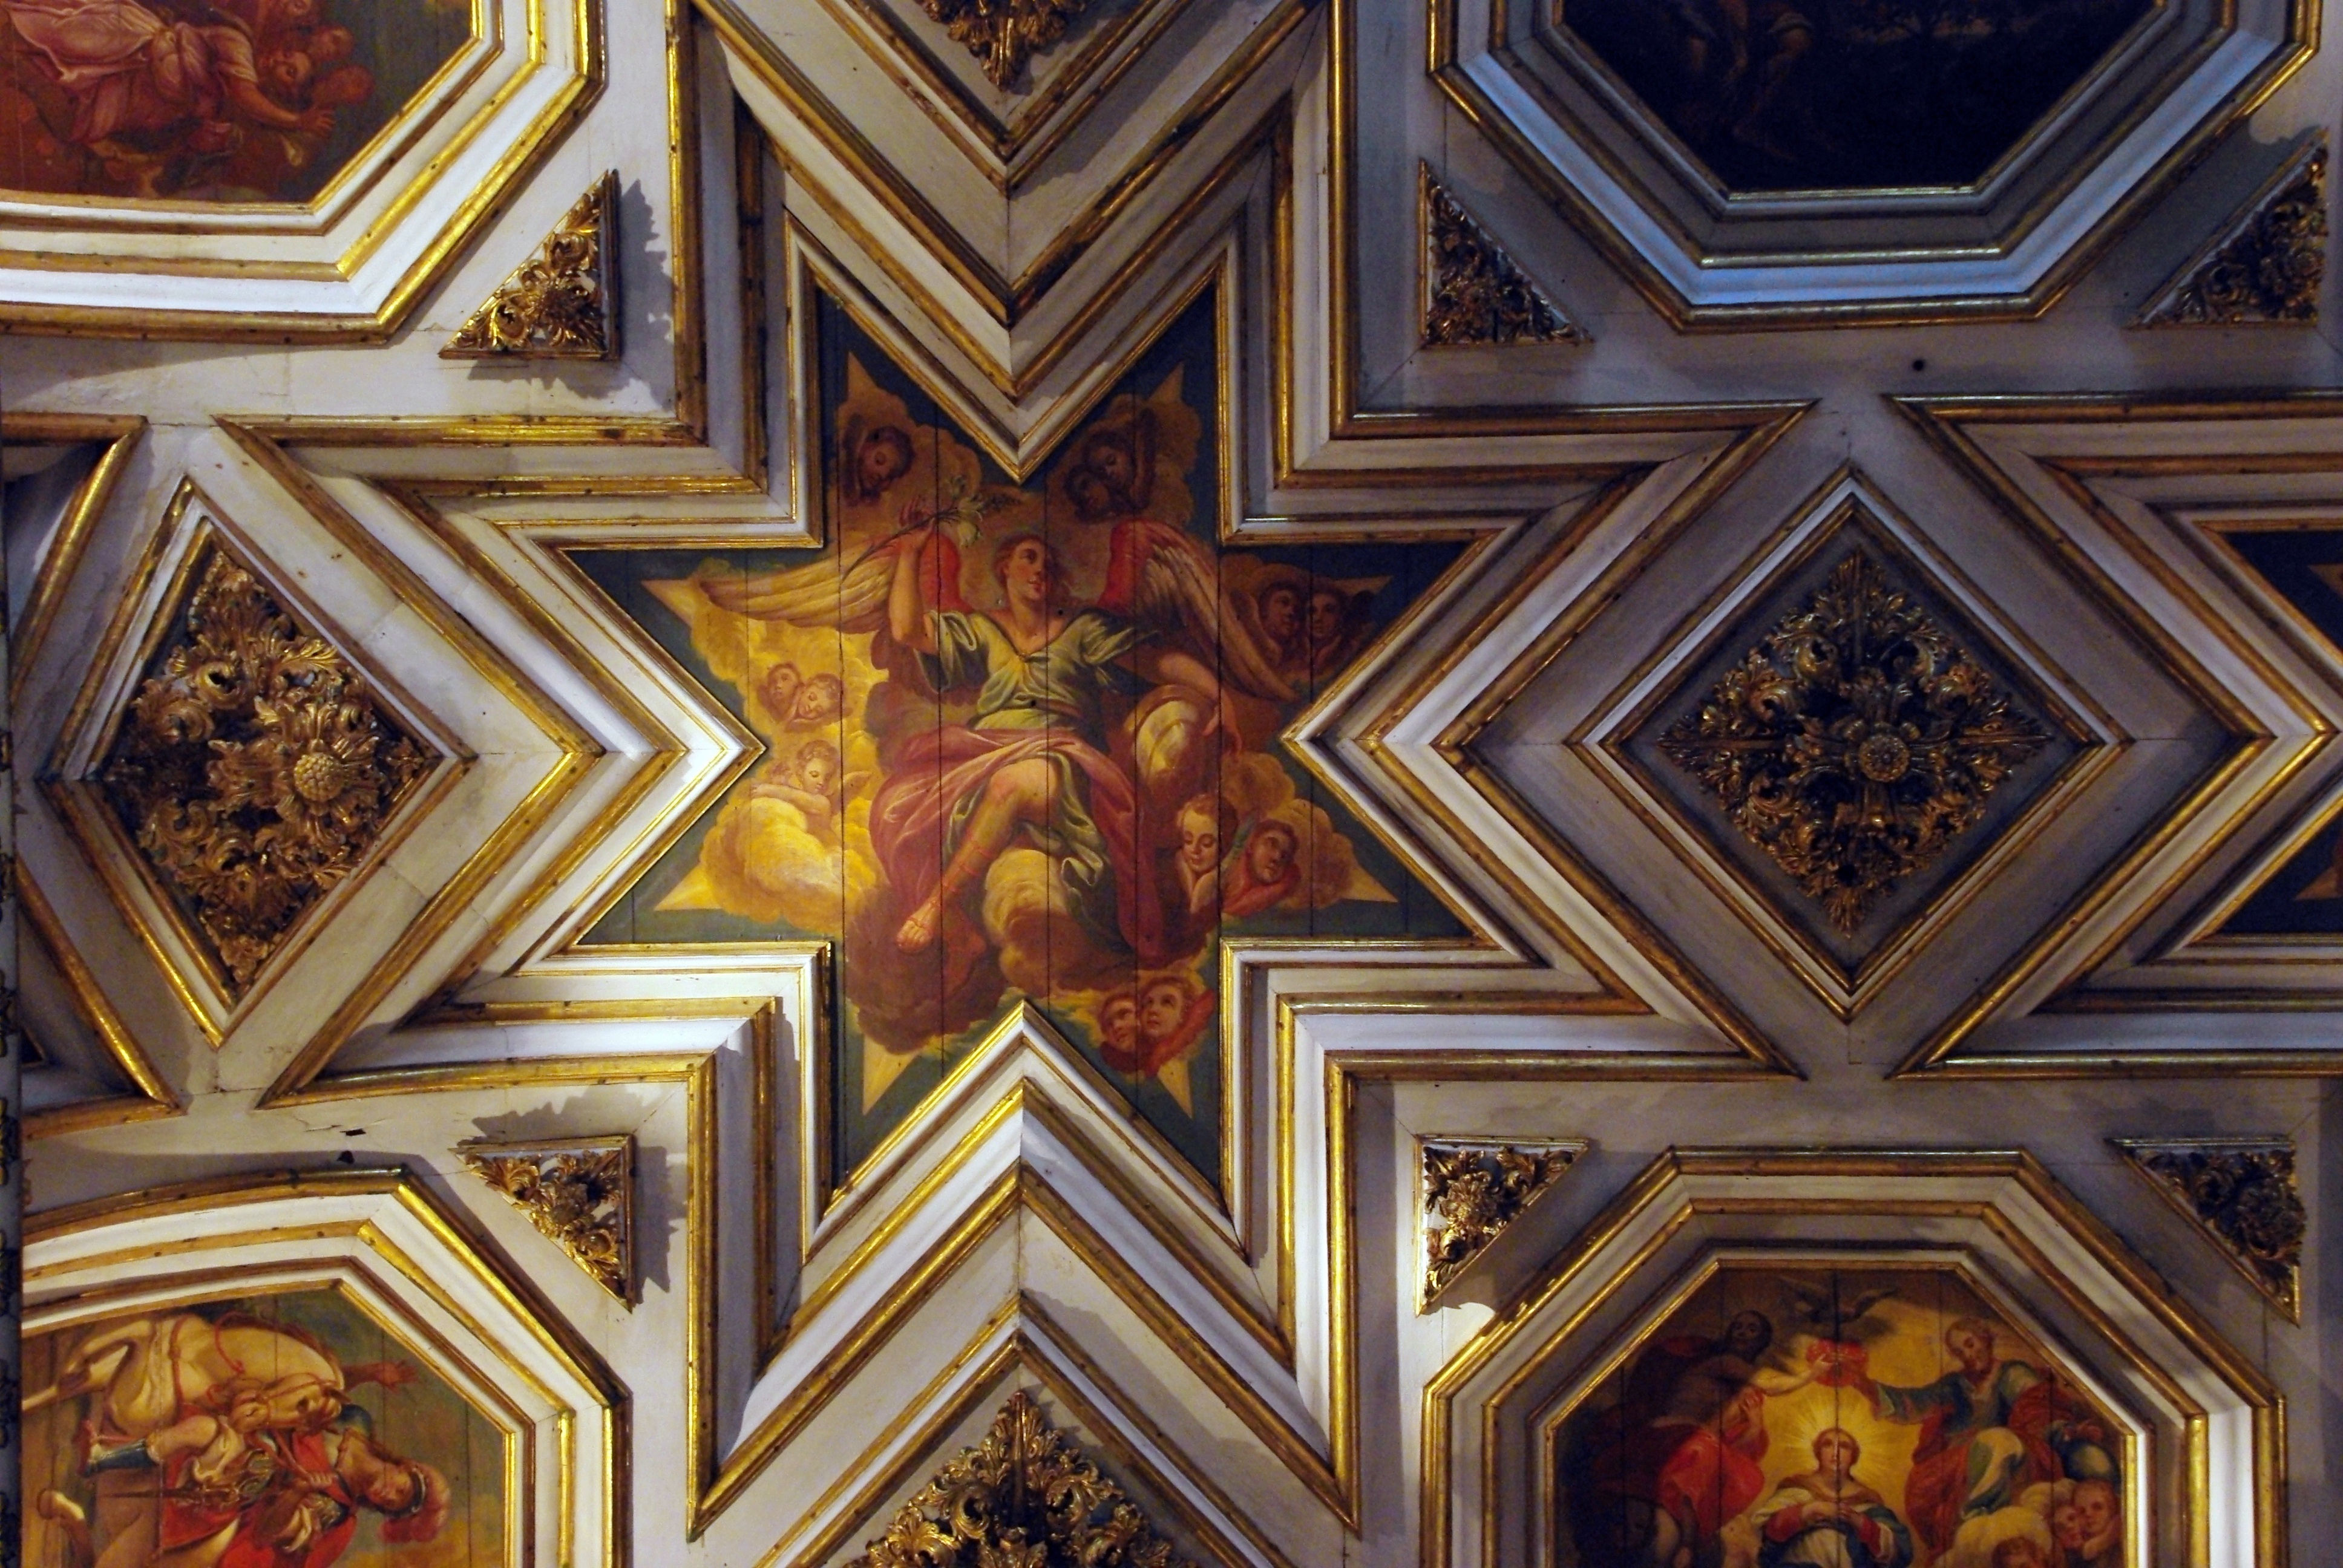
window, building, palace, ceiling, decoration, facade, art, design, symmetry, bahia, carving, flooring, ancient history, s o francisco church